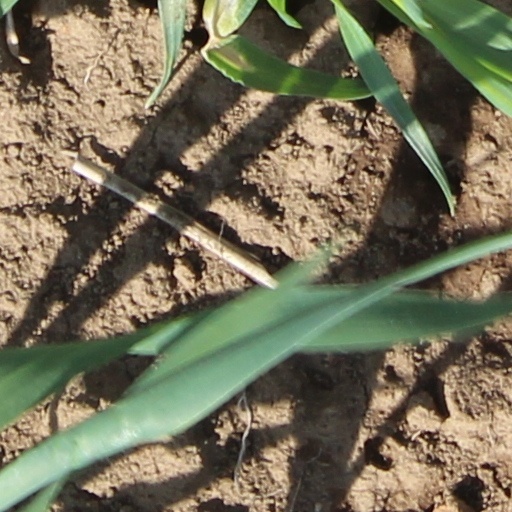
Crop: wheat